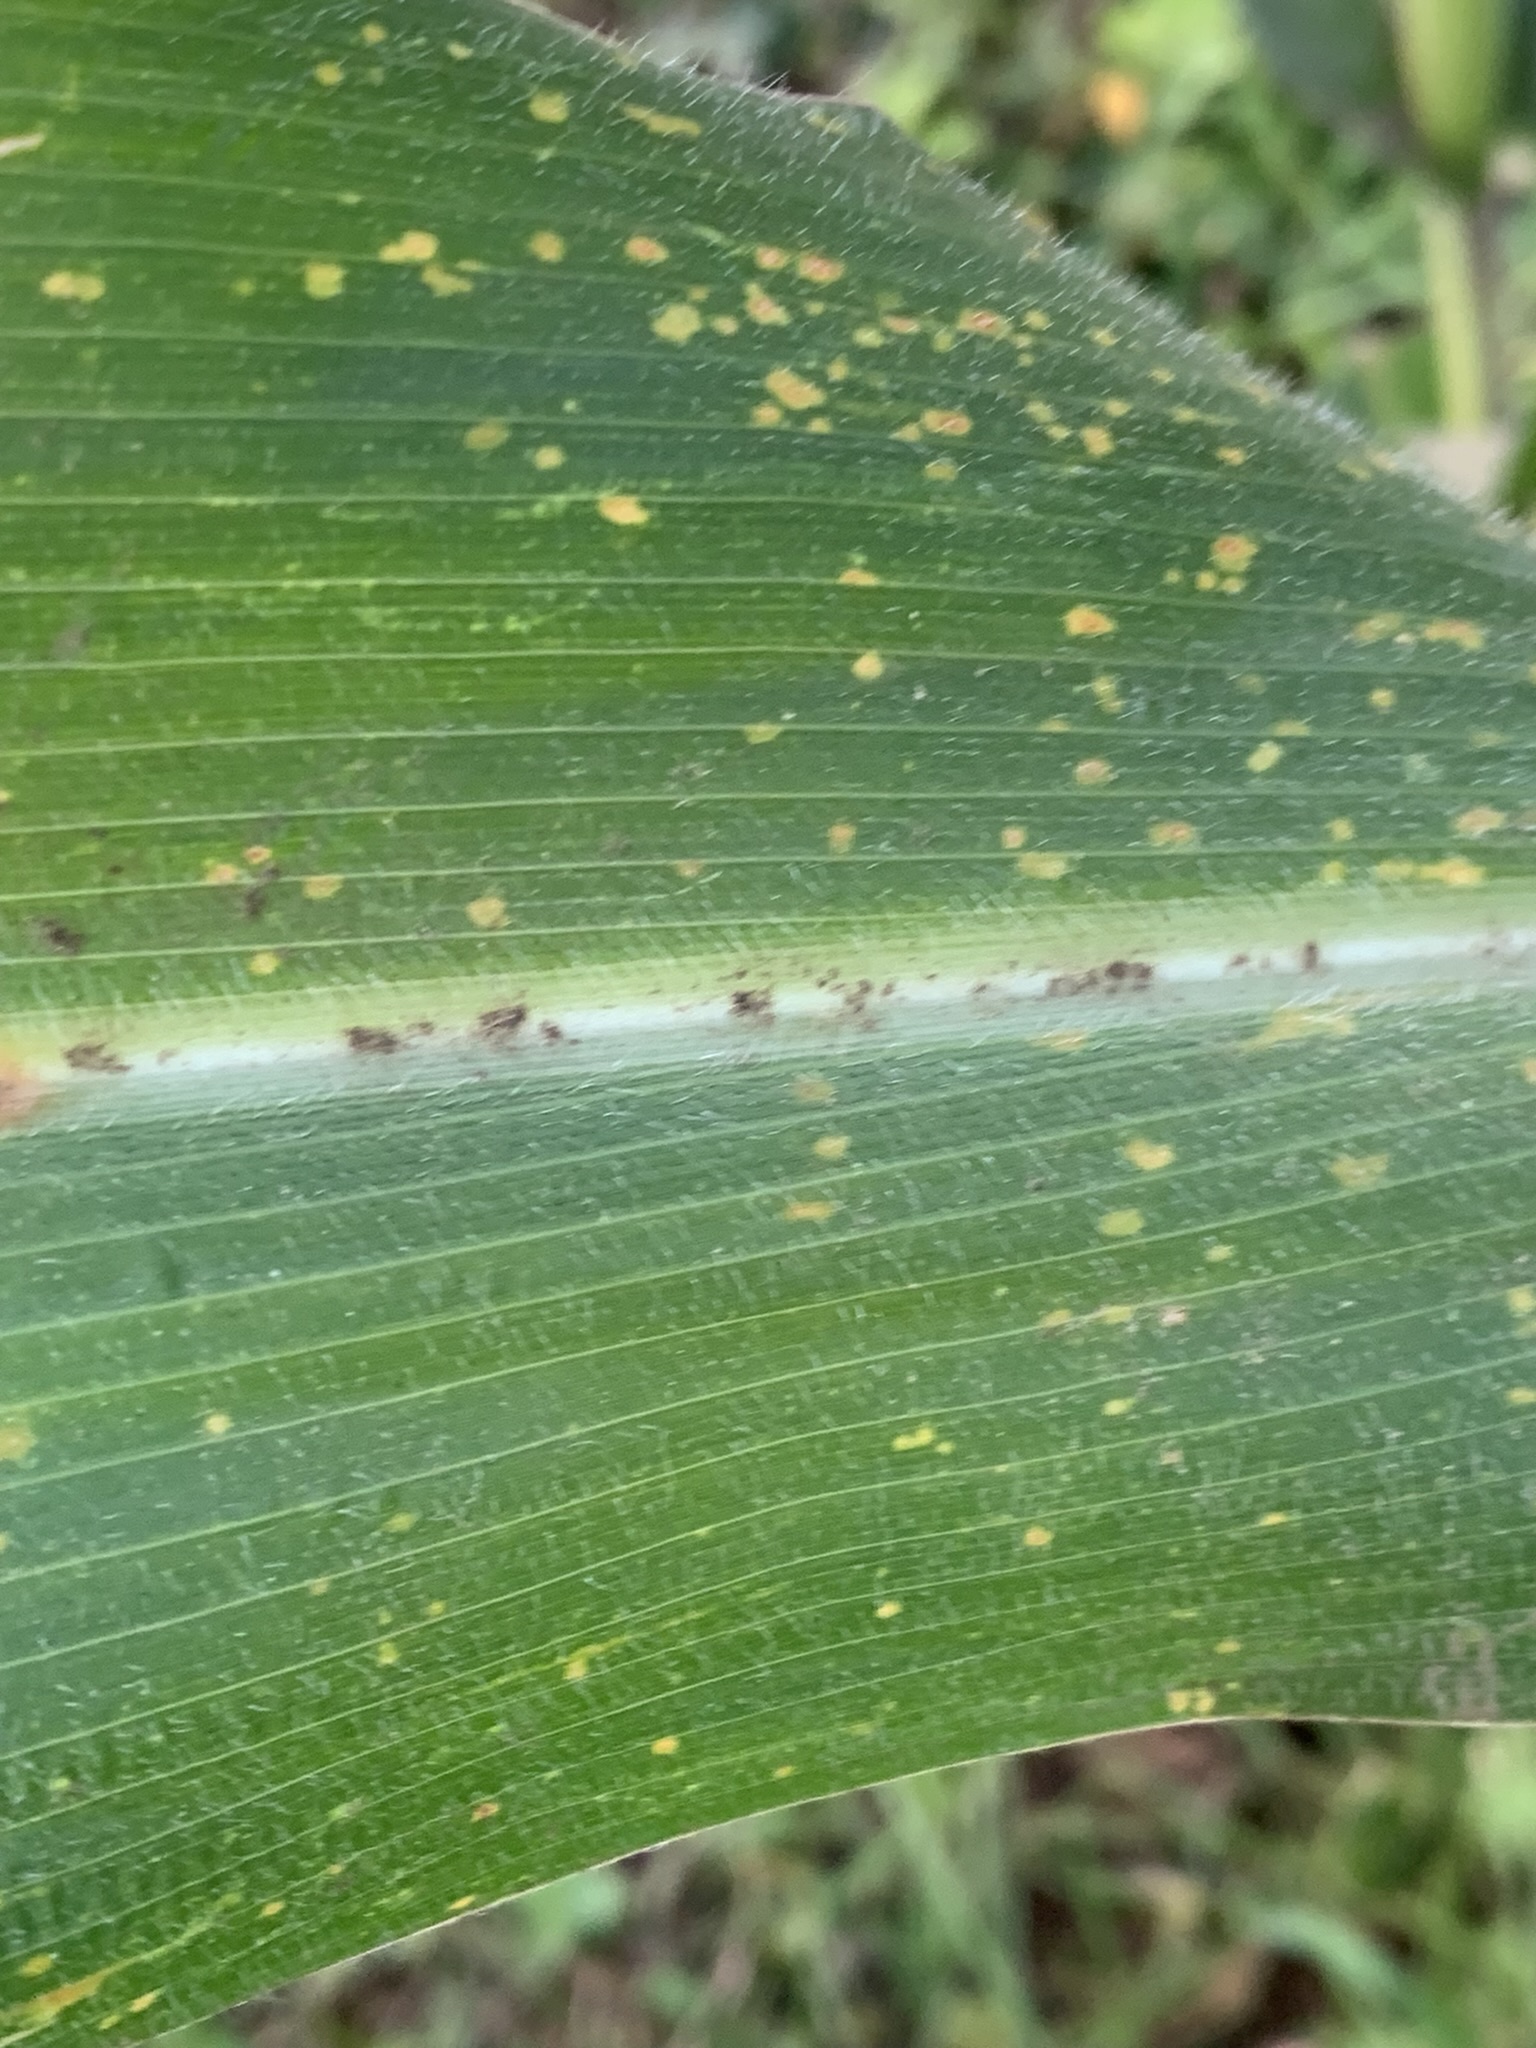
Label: MLN